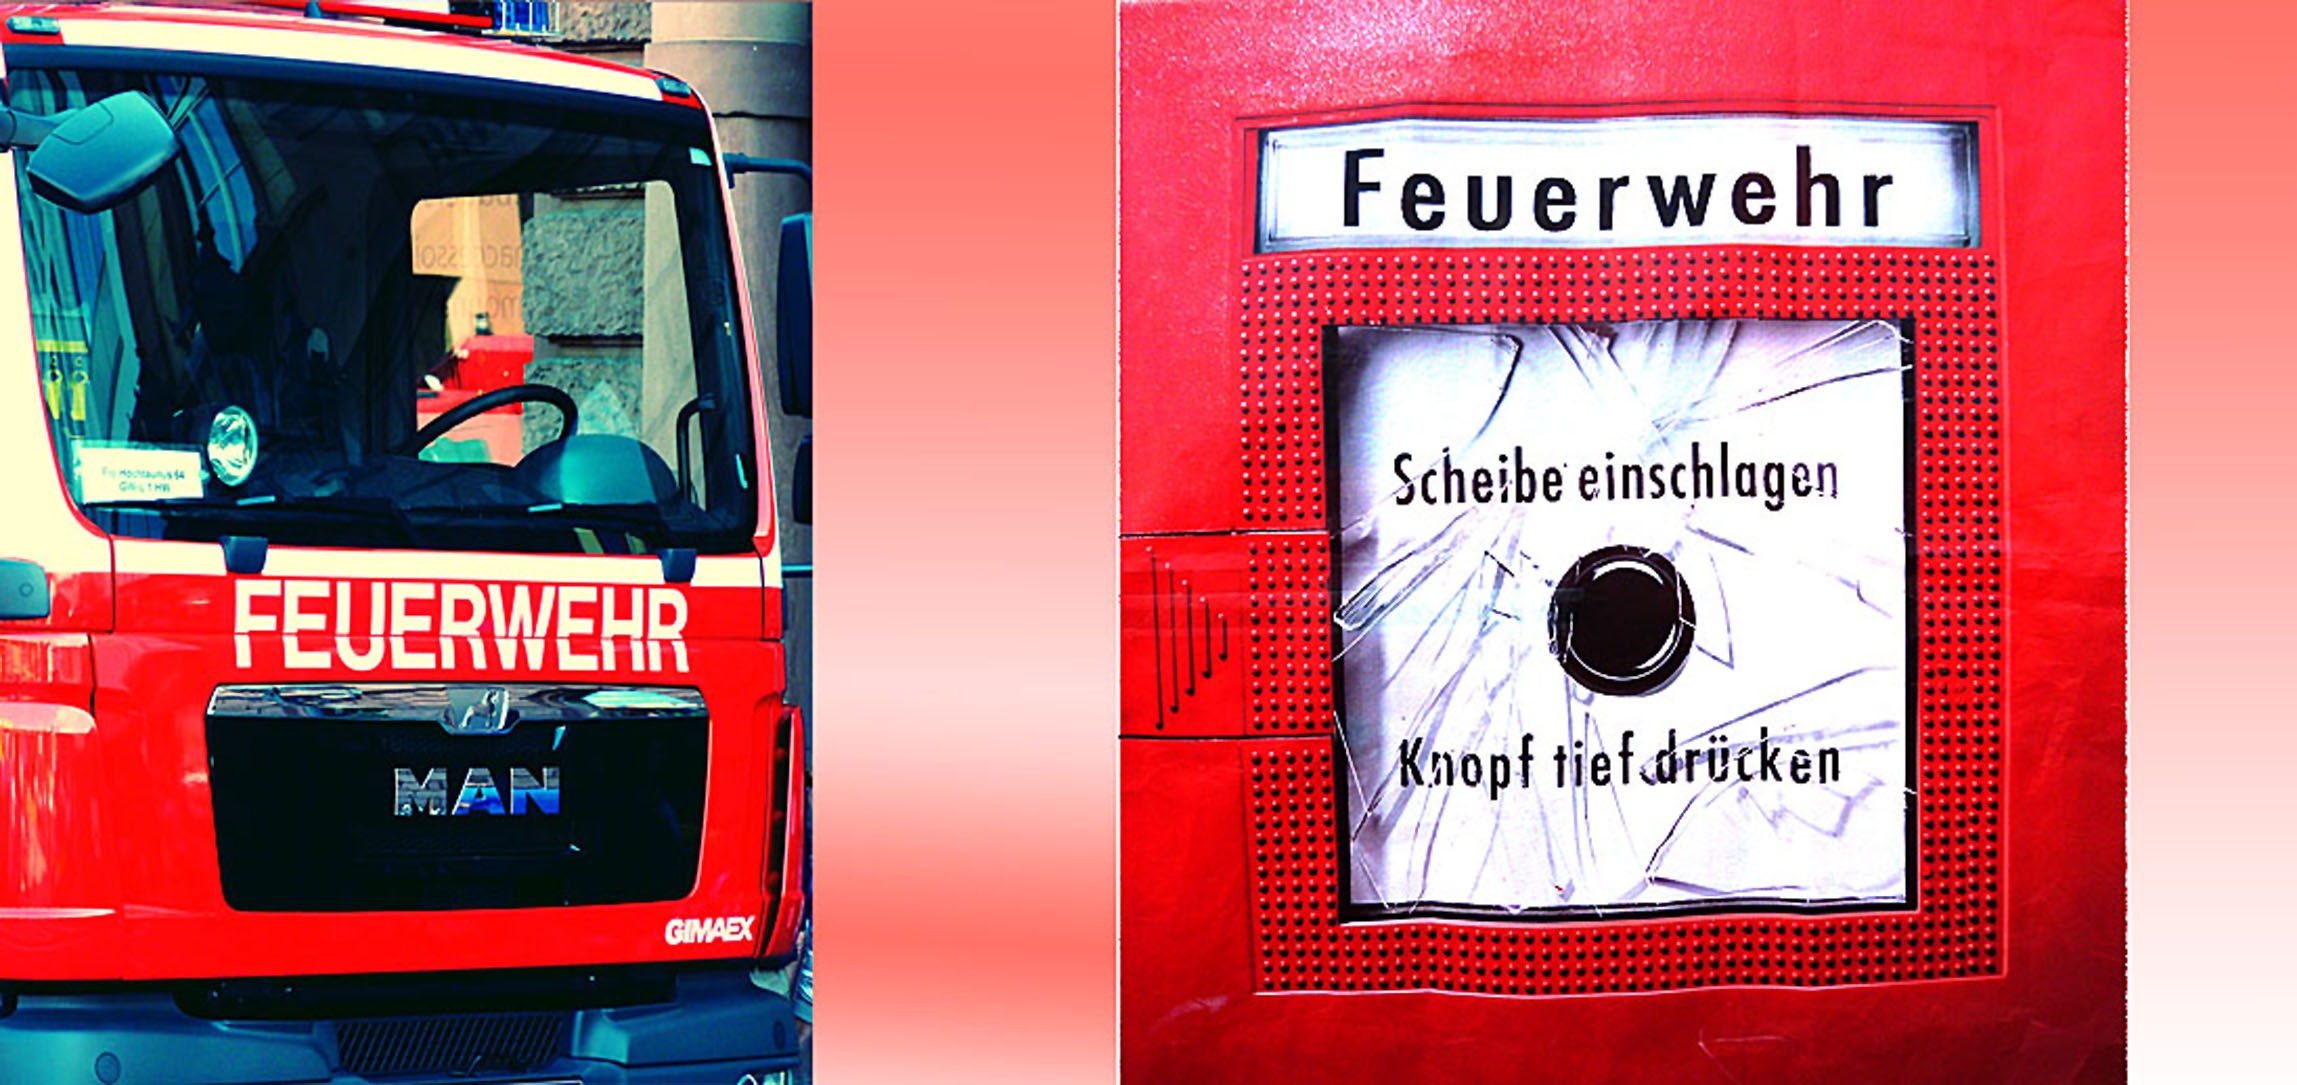
blue light, fire, siren, not, emergency, help, cry for help, risk, brand